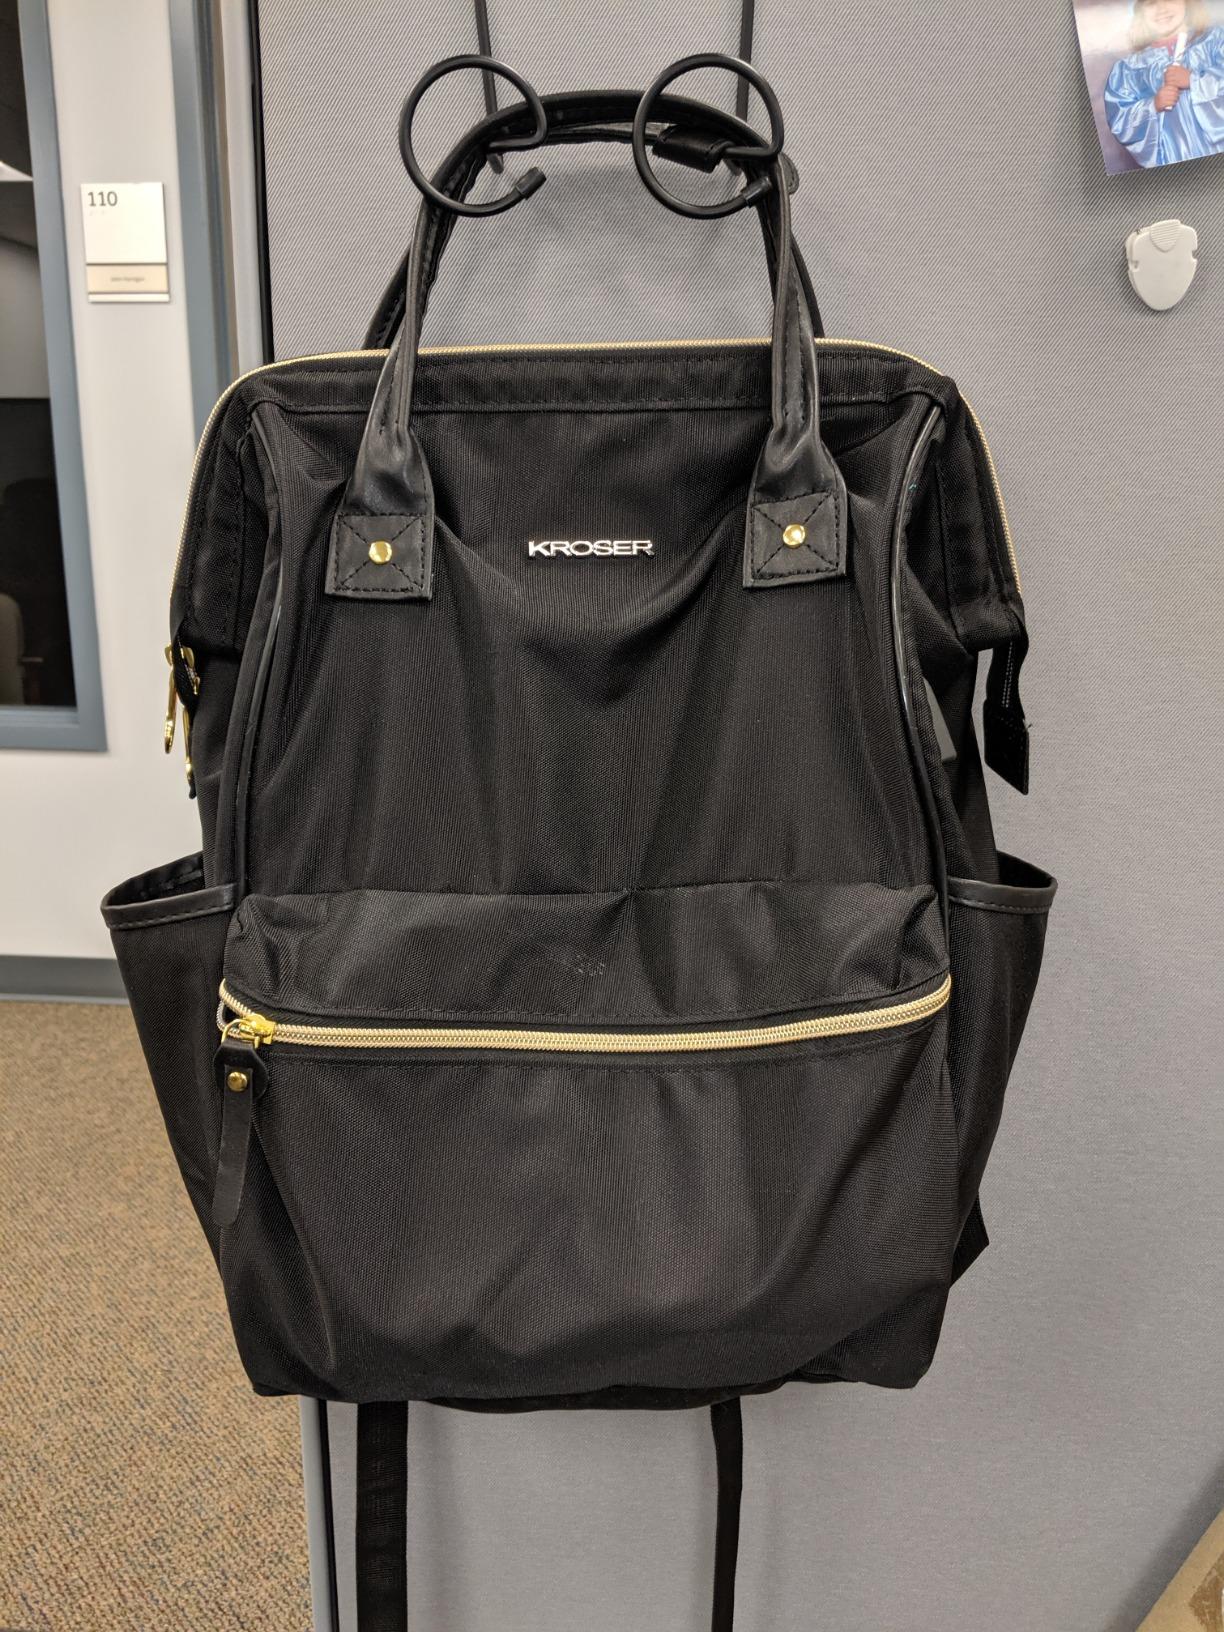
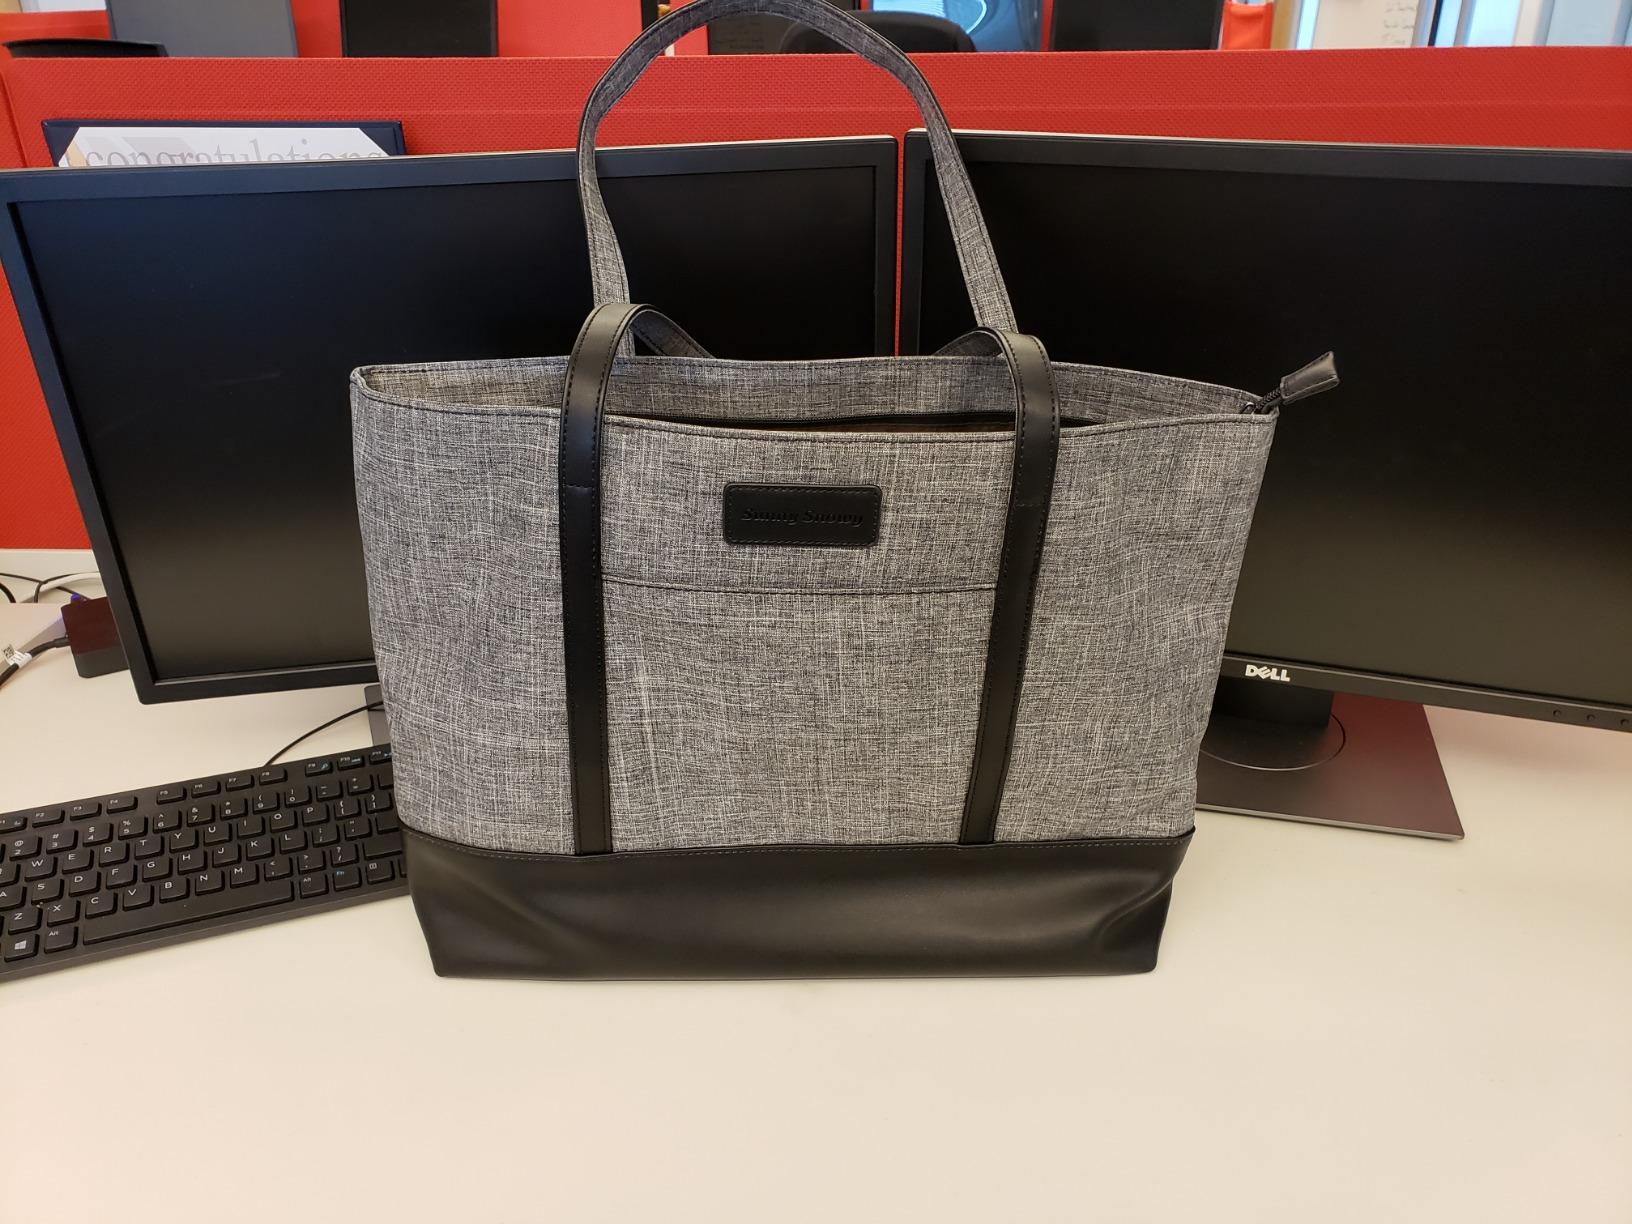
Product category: bag
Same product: no